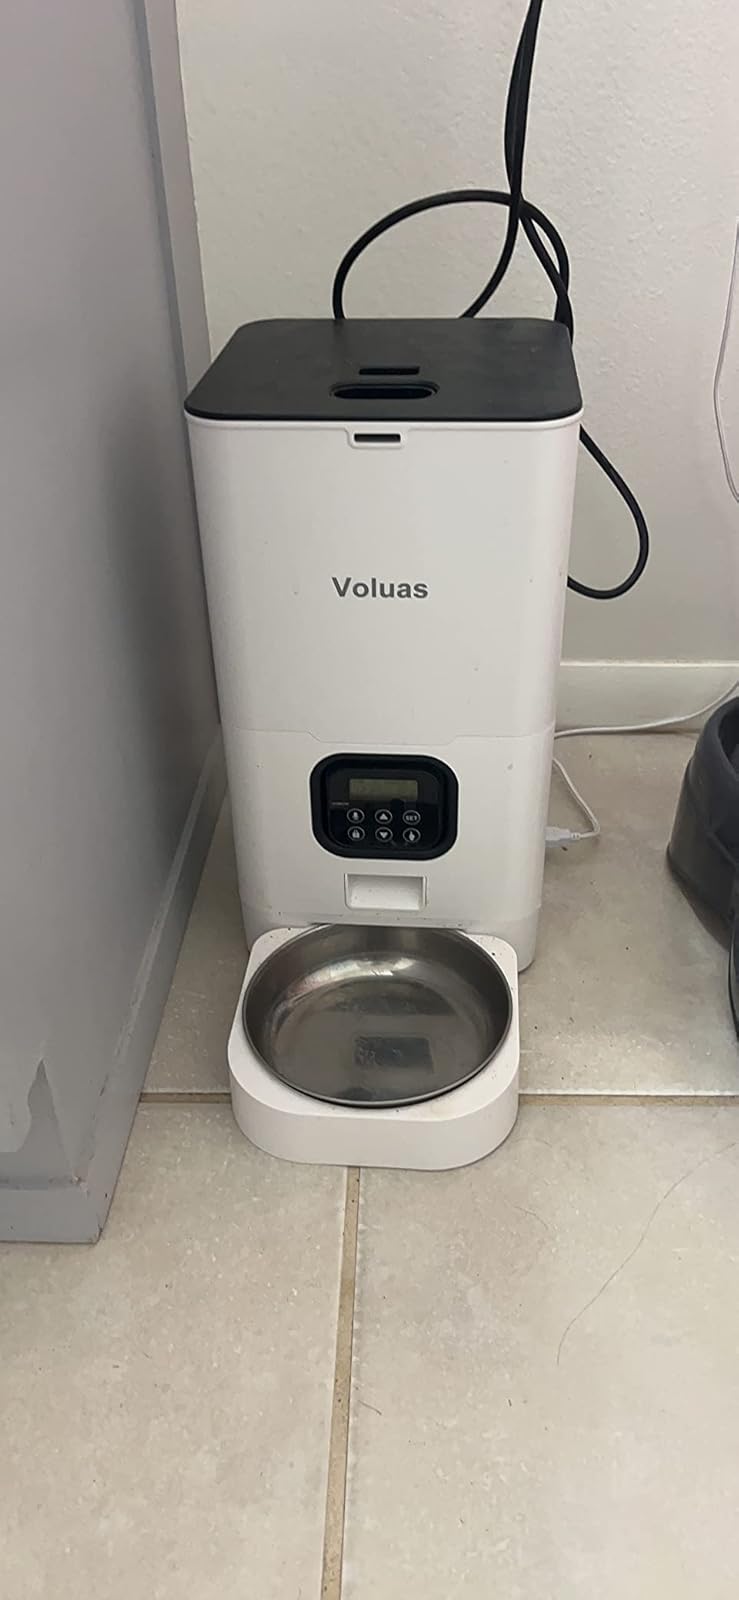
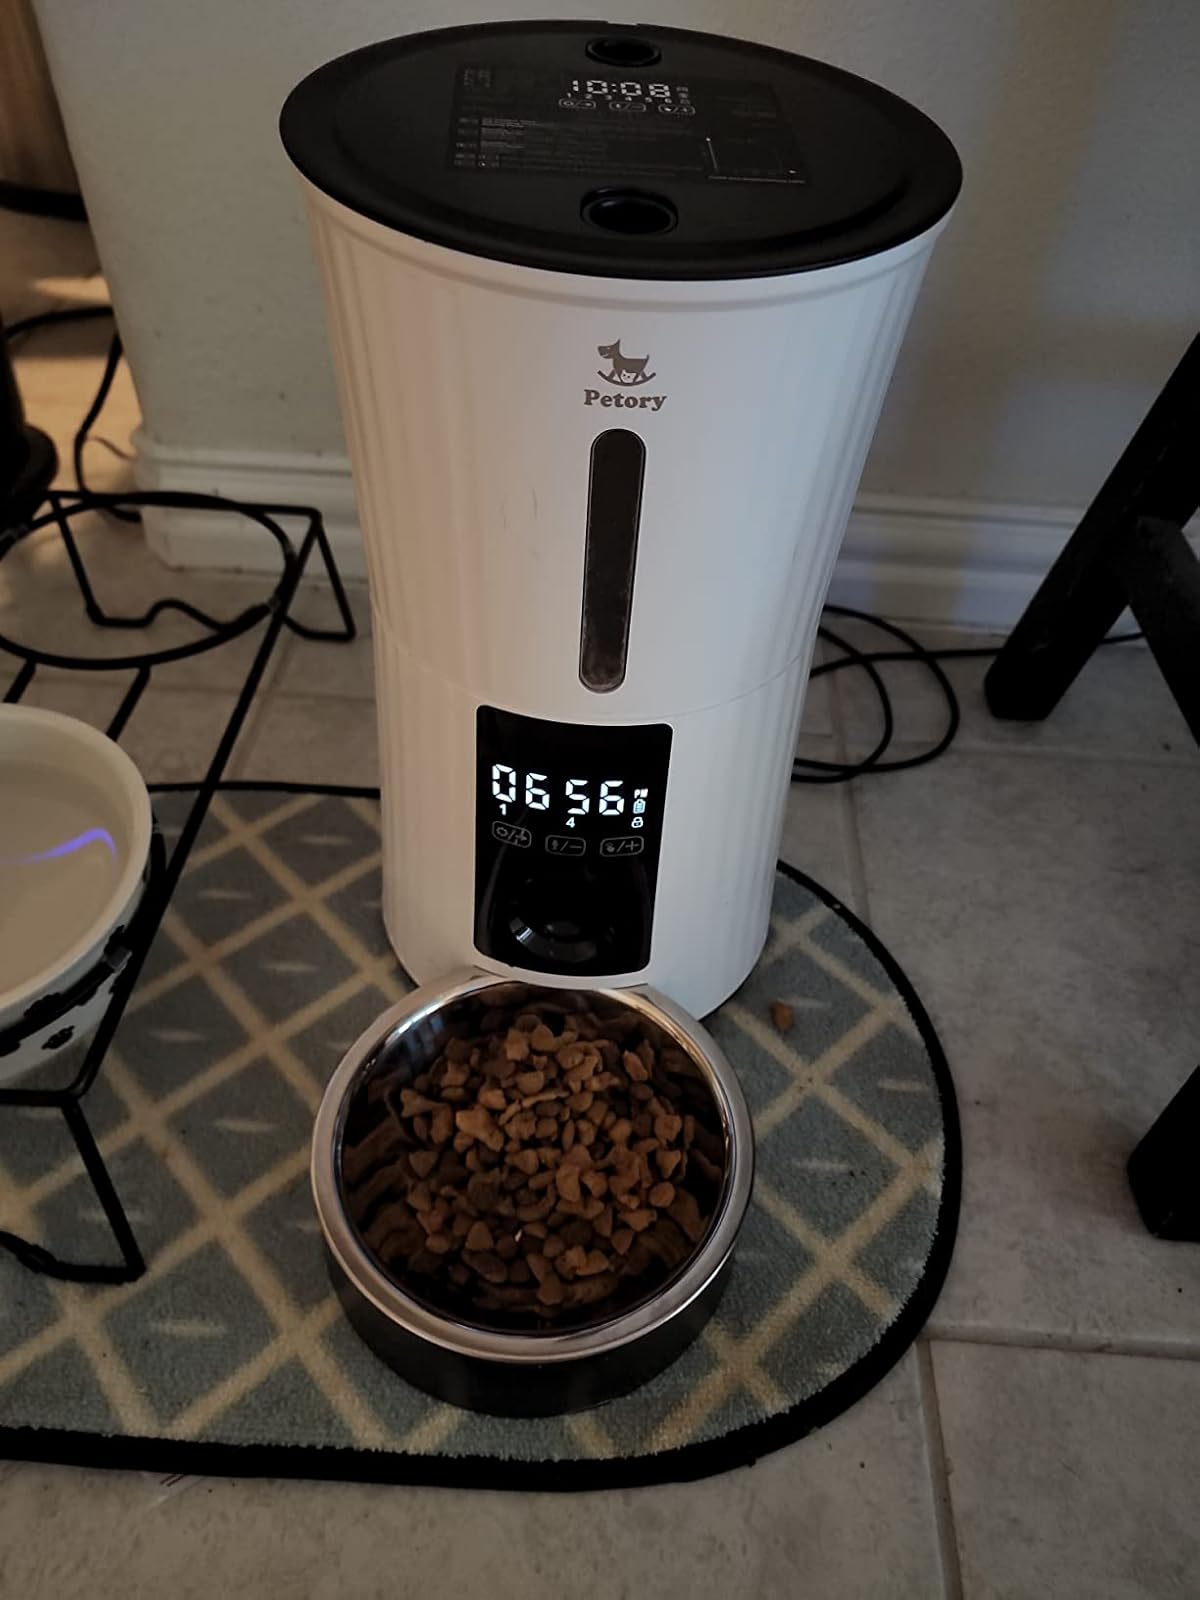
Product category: items_feeder
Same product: no